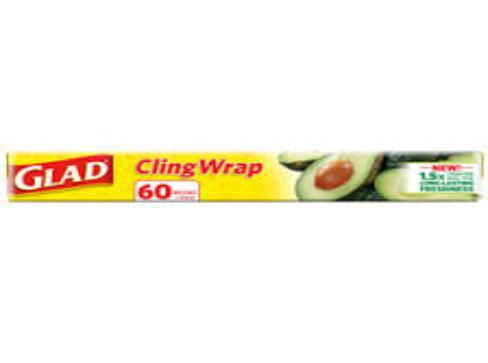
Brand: glad wrap
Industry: Food